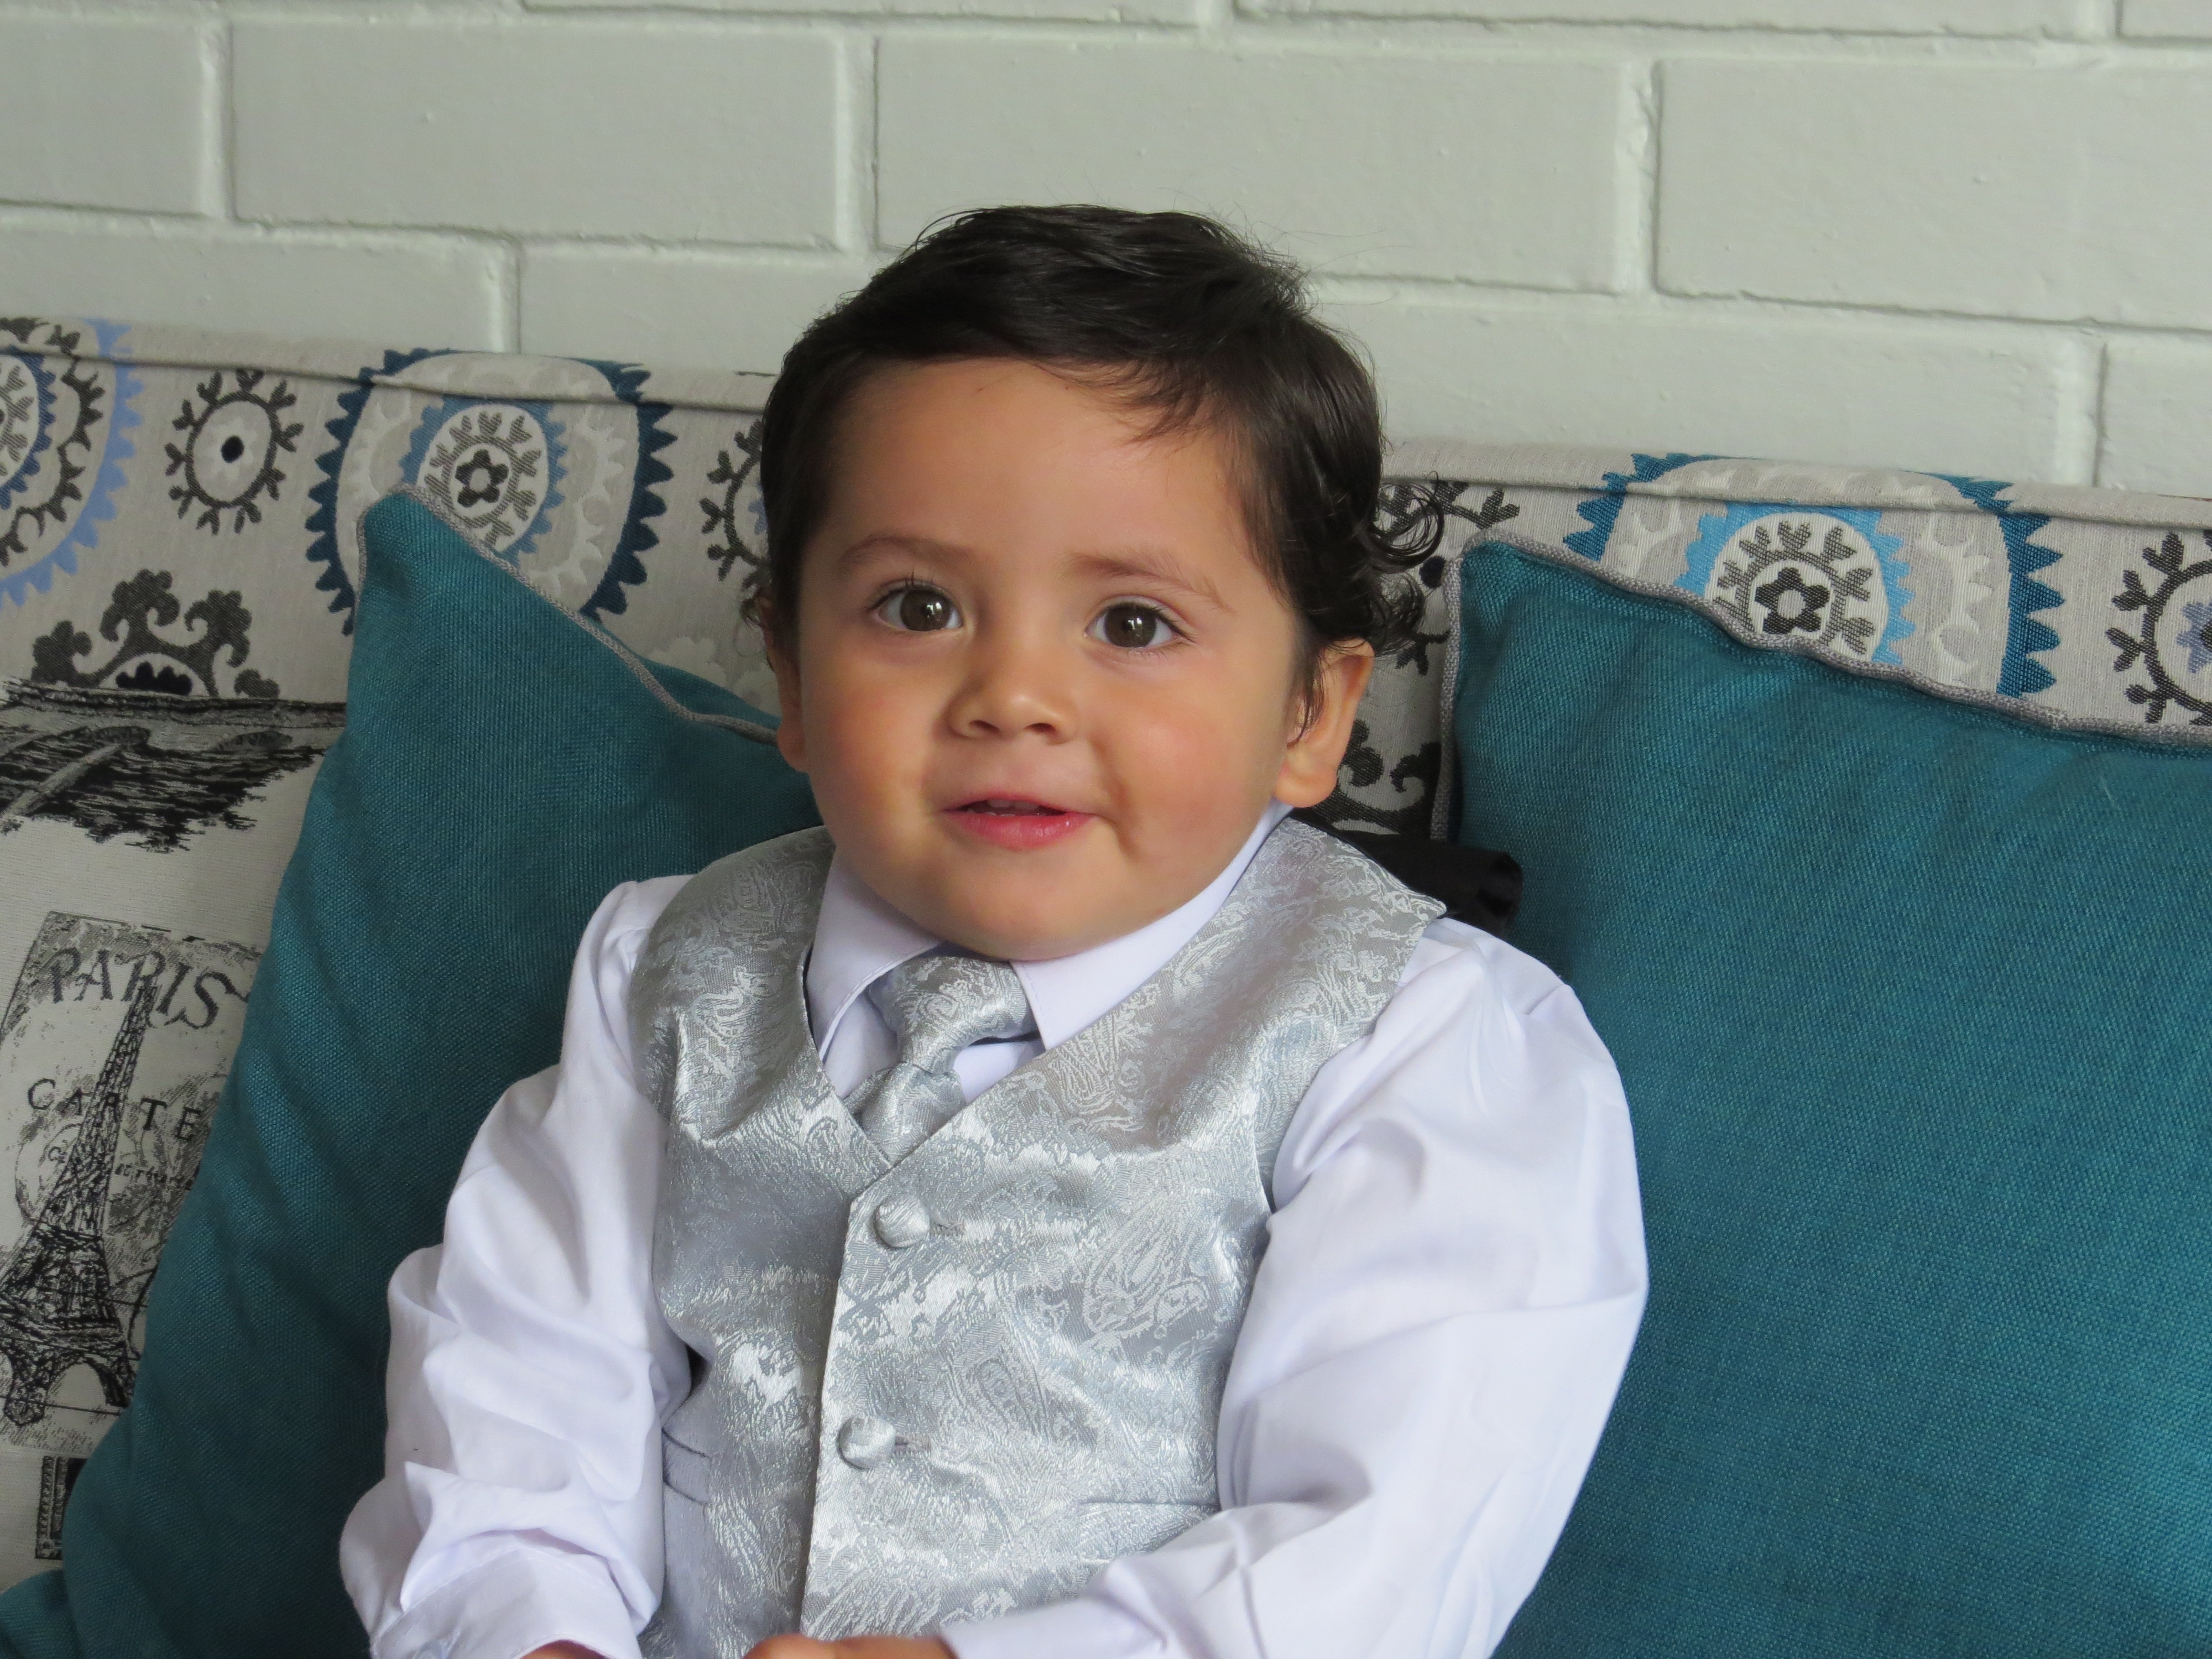
person, people, child, future, infant, toddler, skin, day, bebe, human positions